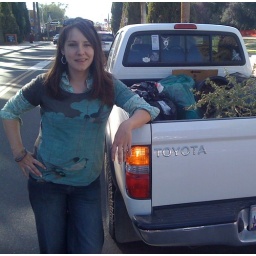
Note the live Ironwood tree in the truck bed.